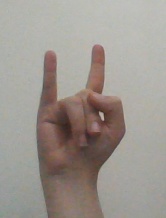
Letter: la